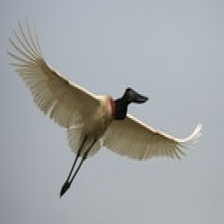
Species: JABIRU
Scientific name: JABIRU MYCTERIA
ImageNet parent category: white_stork